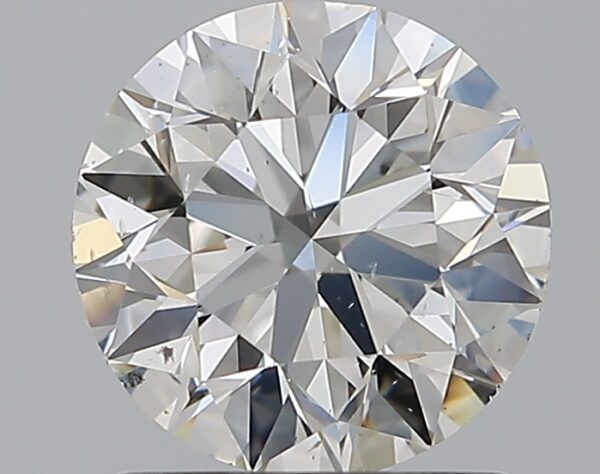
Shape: round
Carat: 1.2
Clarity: SI1
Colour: H
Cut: EX
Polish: EX
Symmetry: EX
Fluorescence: N
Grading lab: GIA
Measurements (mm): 6.7 x 6.75 x 4.25